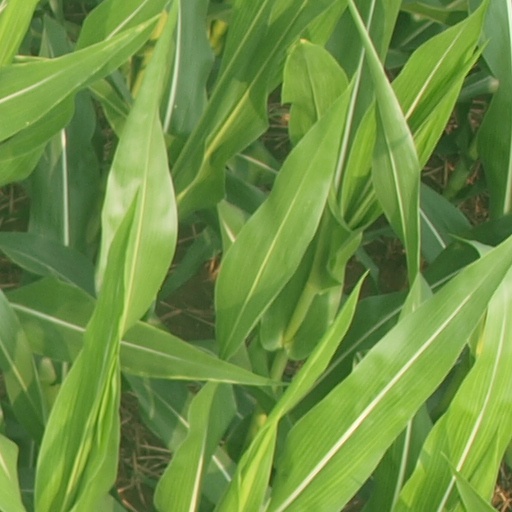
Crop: maize; corn